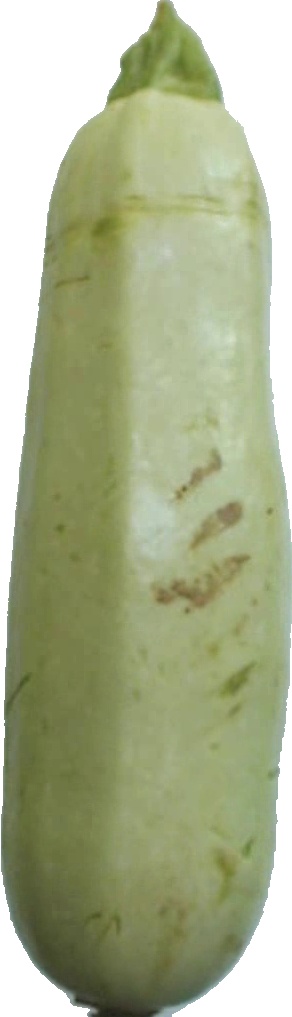
Label: zucchini_1